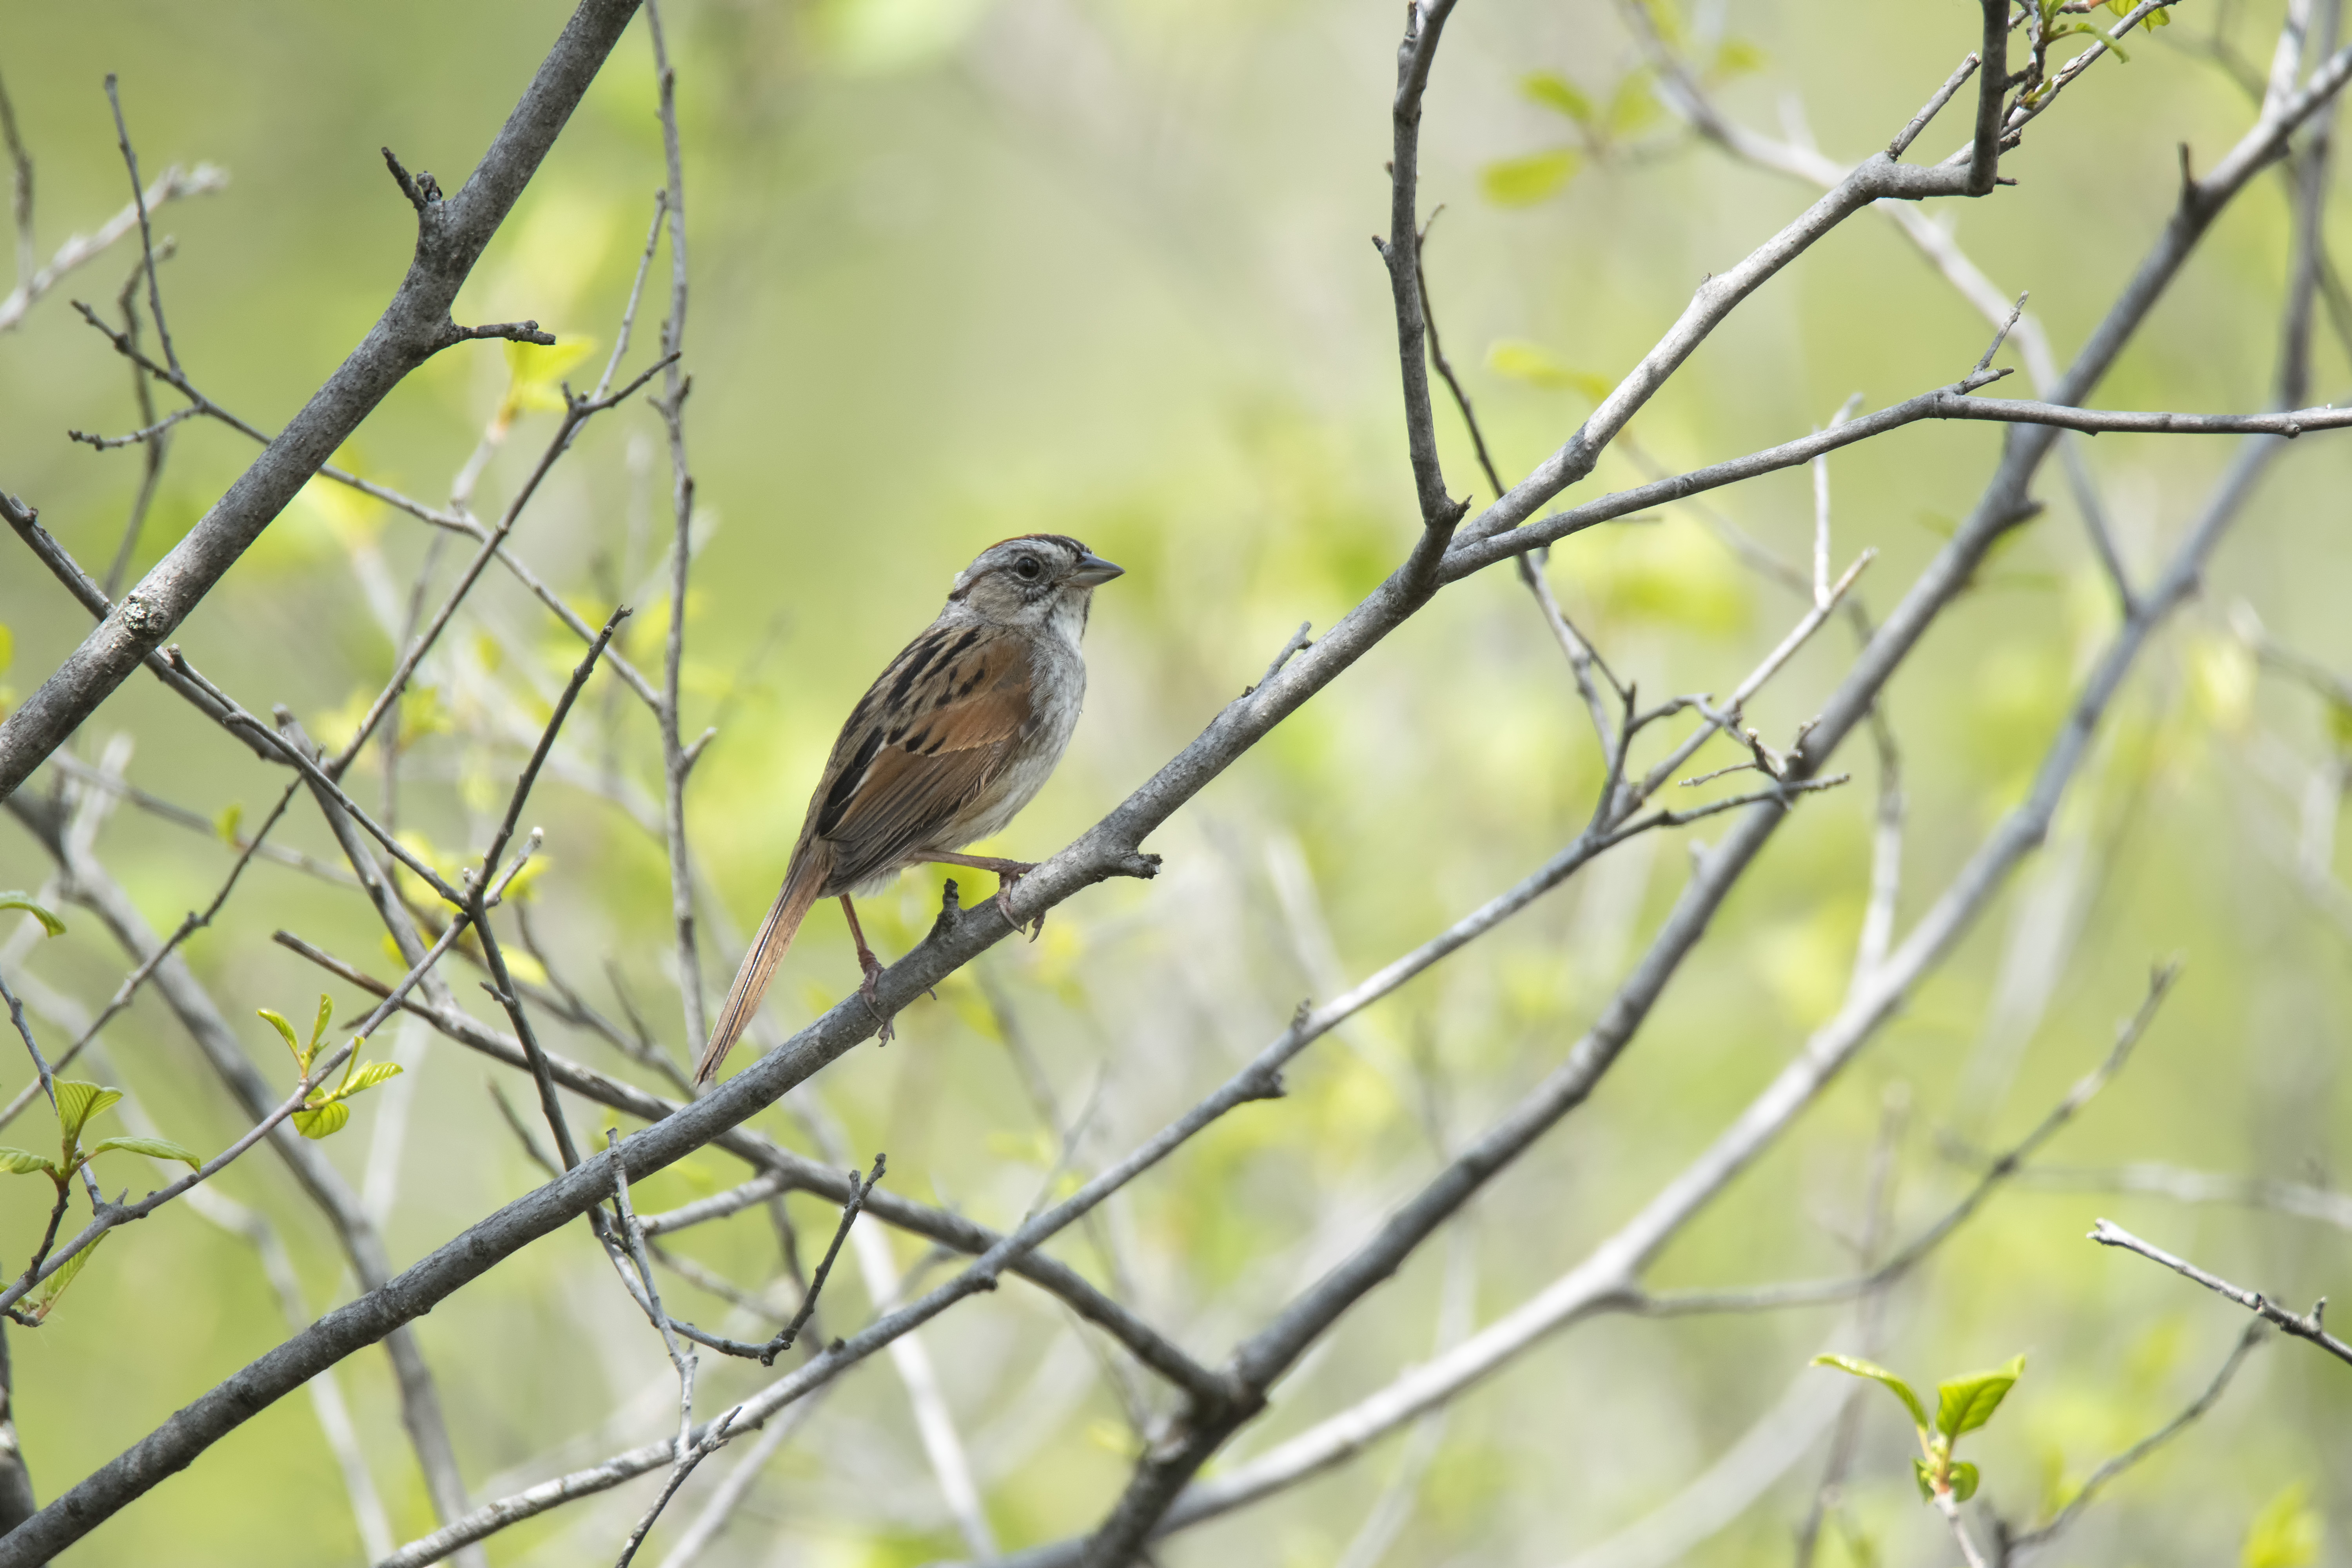
nature, swamp, branch, bird, wildlife, beak, fauna, canada, vertebrate, sparrow, des, quebec, finch, marais, sherbrooke, oiseau, bruant, old world flycatcher, perching bird